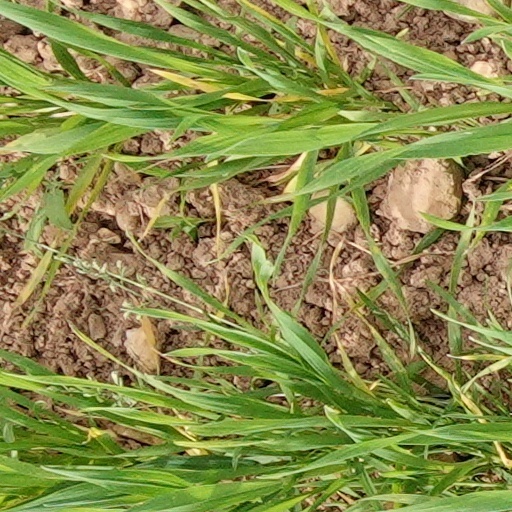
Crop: wheat